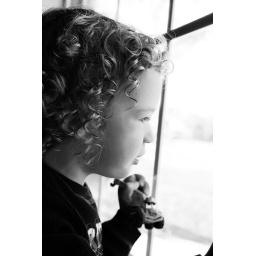
Simon in black and white